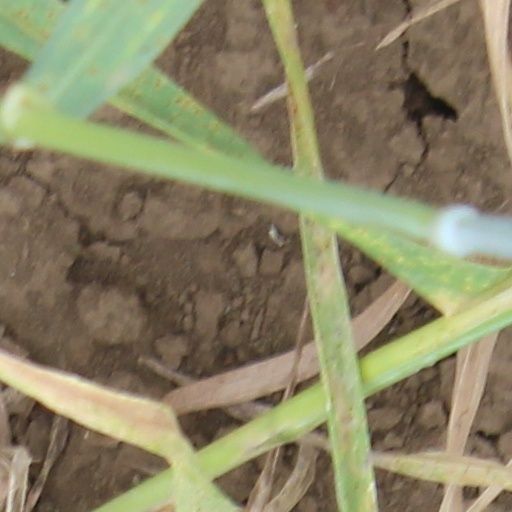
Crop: wheat